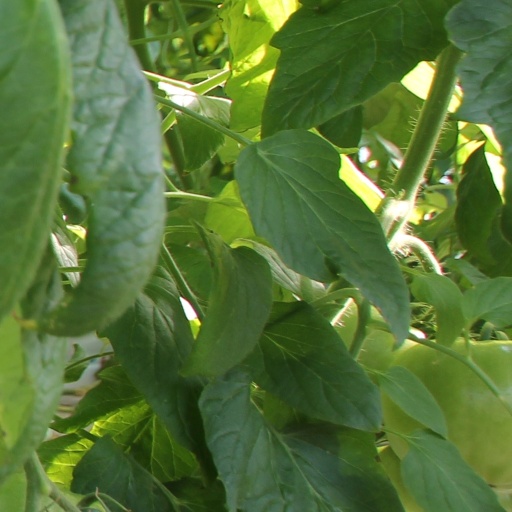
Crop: tomato